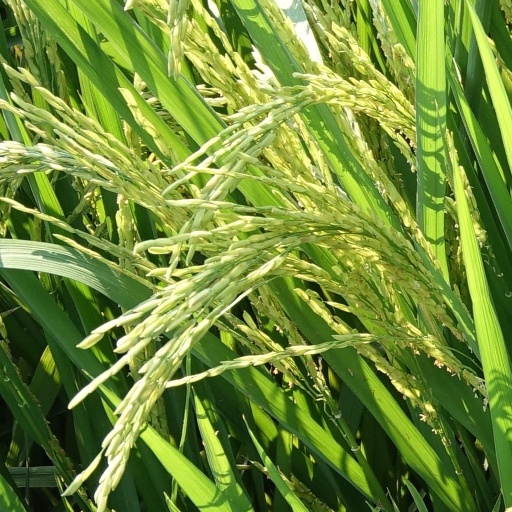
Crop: rice